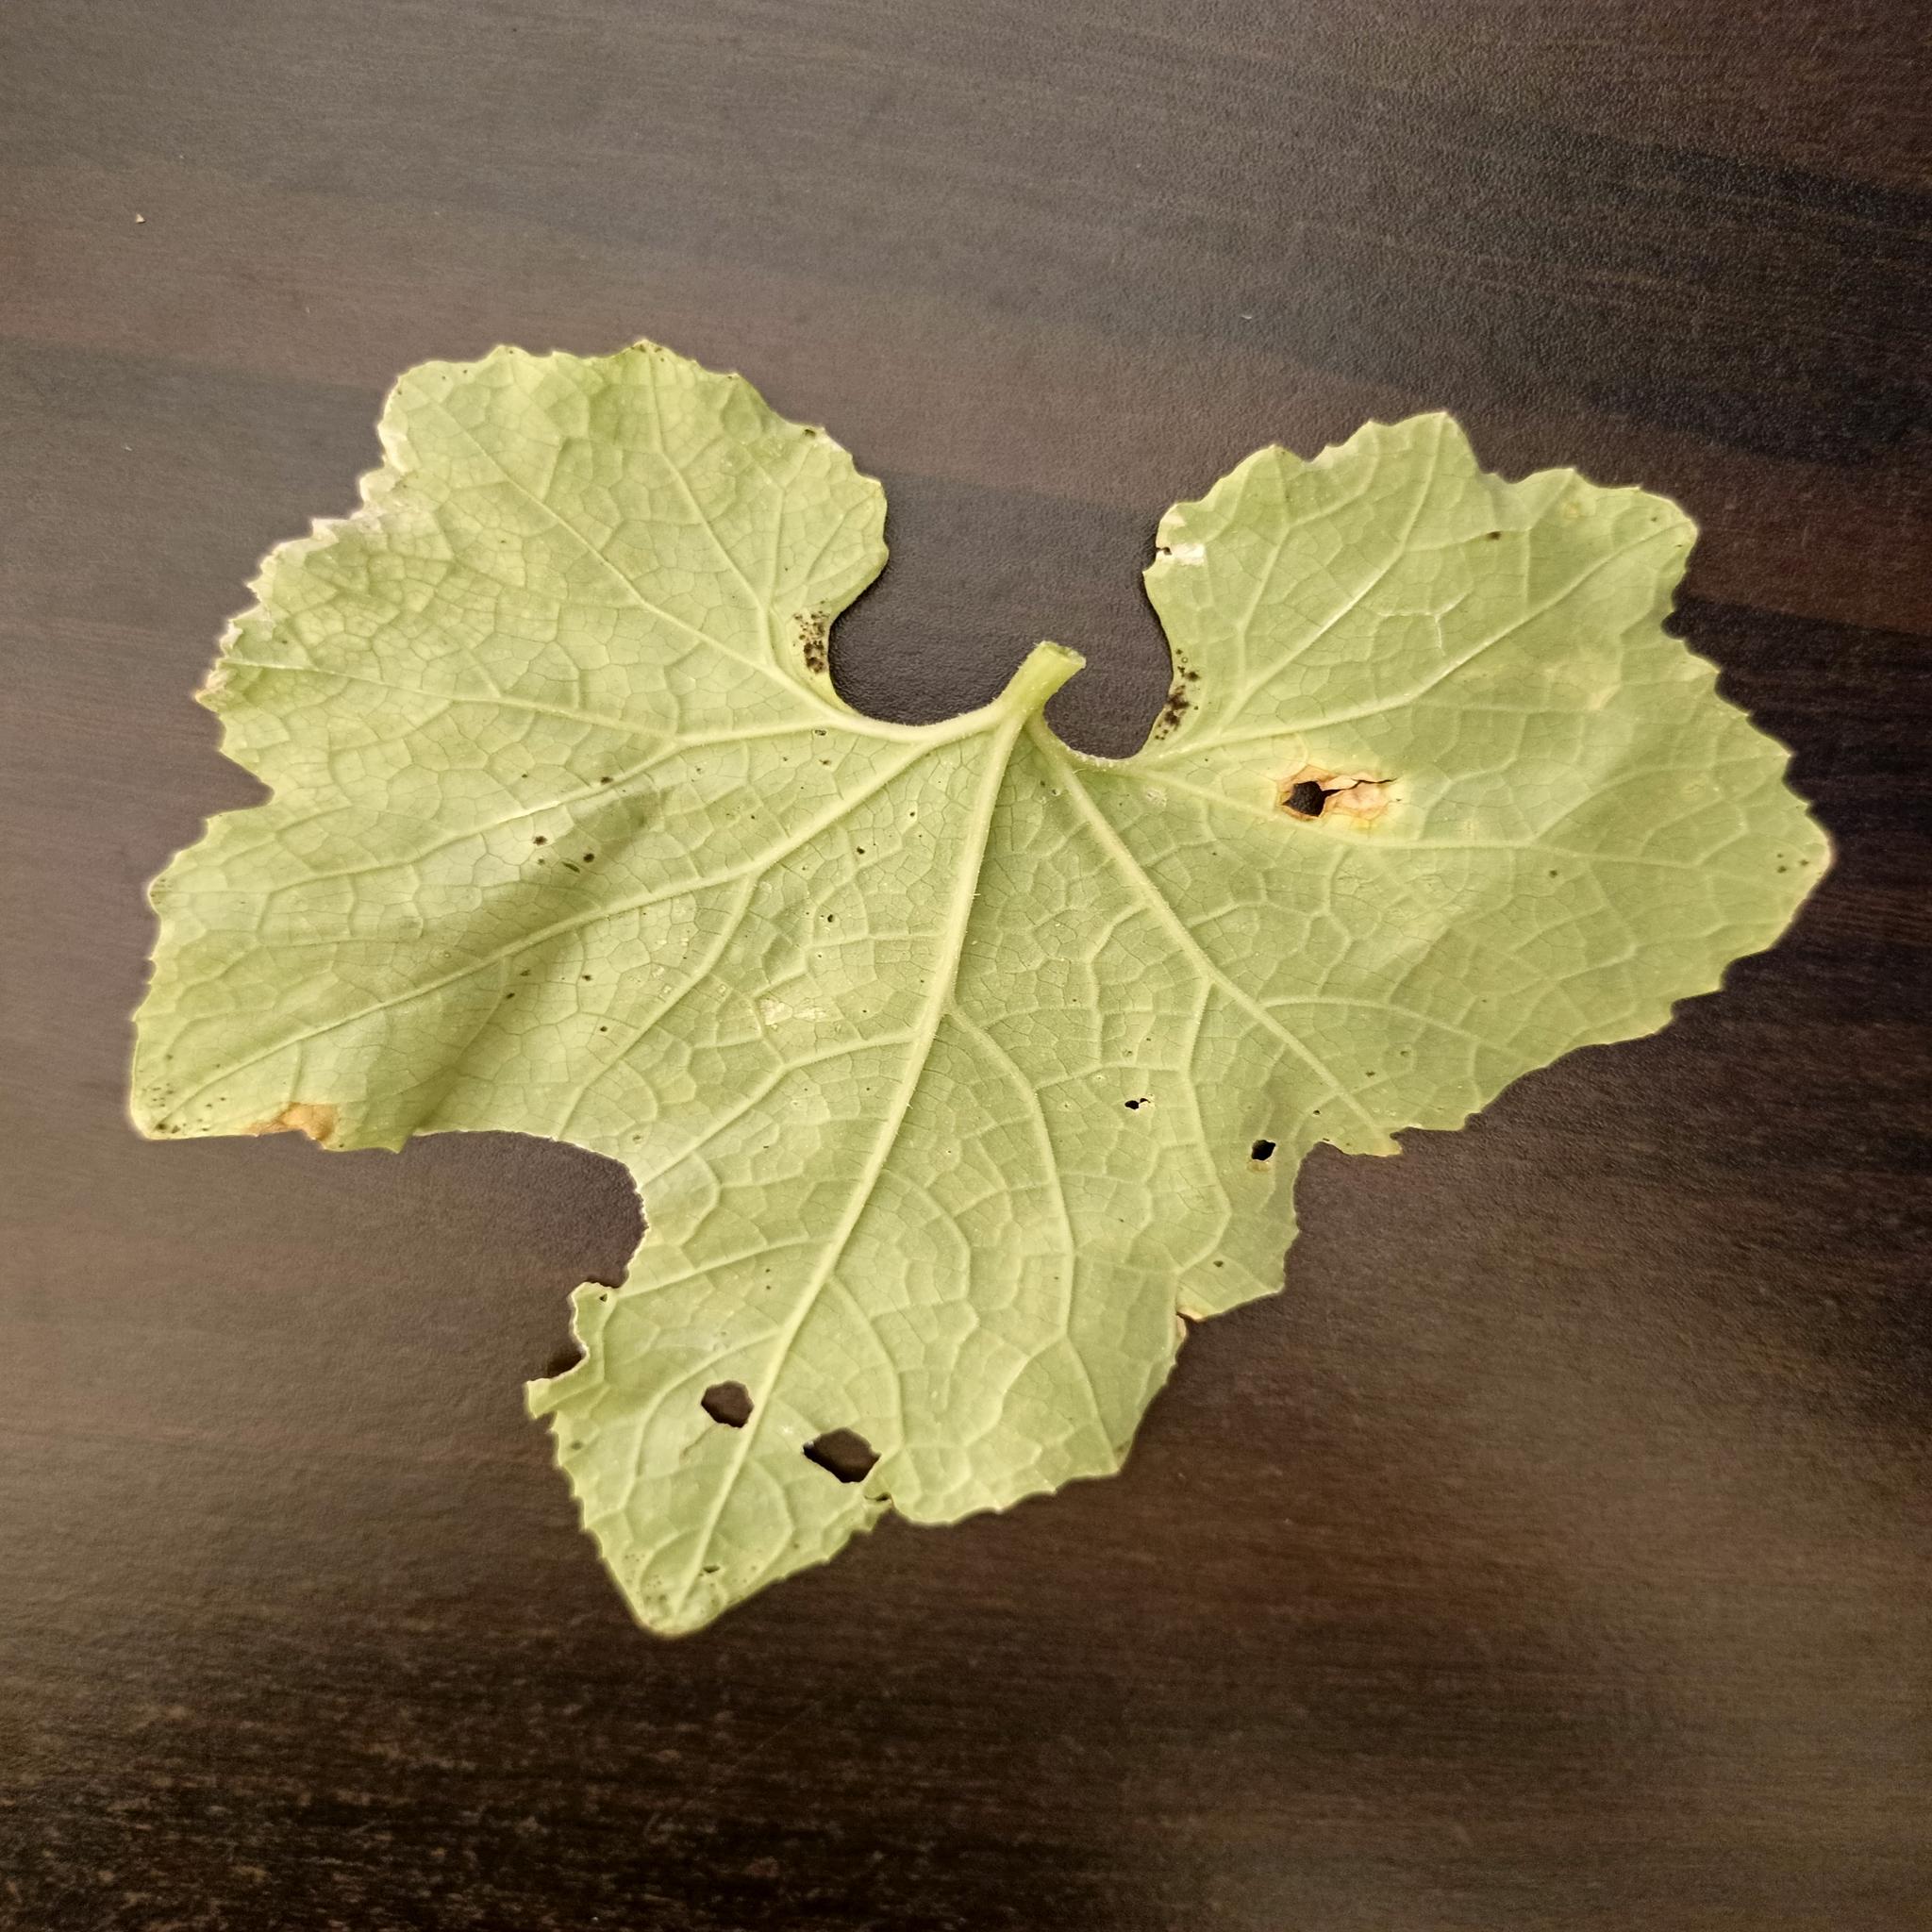
Label: Aphid